Mocedades

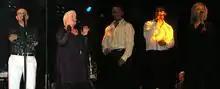
Mocedades (2006)

Mocedades is a Spanish singing group from the Basque Country, who represented Spain in the Eurovision Song Contest in 1973 with the hit song "Eres tú". Since June 2014, "Mocedades" has been the name of two bands: one with Izaskun Uranga as its leader and the other with Javier Garay. A third group, El Consorcio, is composed of former Mocedades members who left the group but have continued a career together outside the Mocedades brand.